Montreal Carabins women's ice hockey

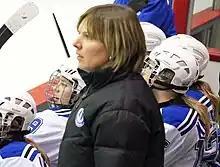
Head coach Isabelle Leclaire

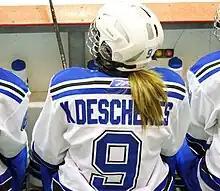
Kim Deschênes, captain of Montréal Carabins

After the 2010–11 season, Forwards Josianne Legault, Kim Deschênes, the Defencemen Stéphanie Daneau, Janique Duval and goaltender Rachel Ouellette were named to the All-Star teams of the league .